South Dakota Department of Transportation Bridge No. 63-160-056

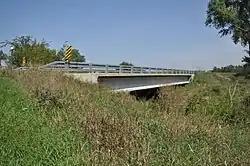
The c. 2007 replacement bridge

The South Dakota Department of Transportation Bridge No. 63-160-056 was a historic truss bridge in rural Turner County, South Dakota, carrying 476th Avenue across the East Fork Vermillion River northeast of Parker. Built in 1905, it was one two surviving bridges built in the county by the J.A. Crane Company of Centerville, South Dakota. It was listed on the National Register of Historic Places in 1999. It was replaced by a modern steel beam bridge in about 2007.